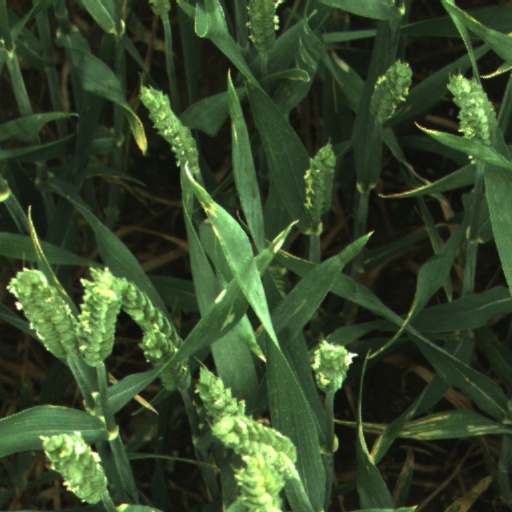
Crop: wheat